Question: Please indicate a possible affordance area of frisbee that can be used for holding
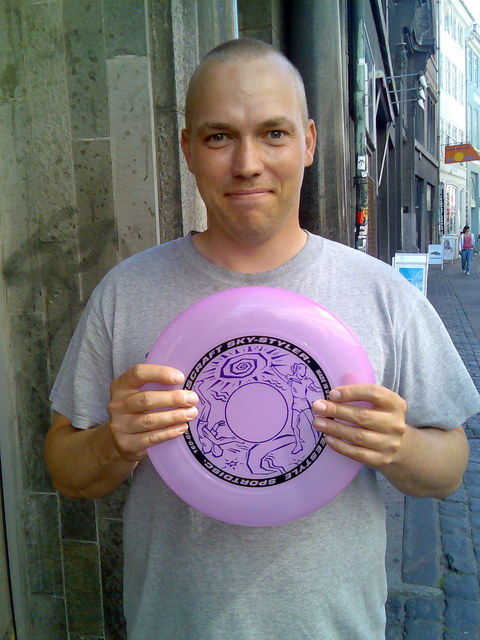
Answer: [133.5, 270.5, 393.5, 534.5]